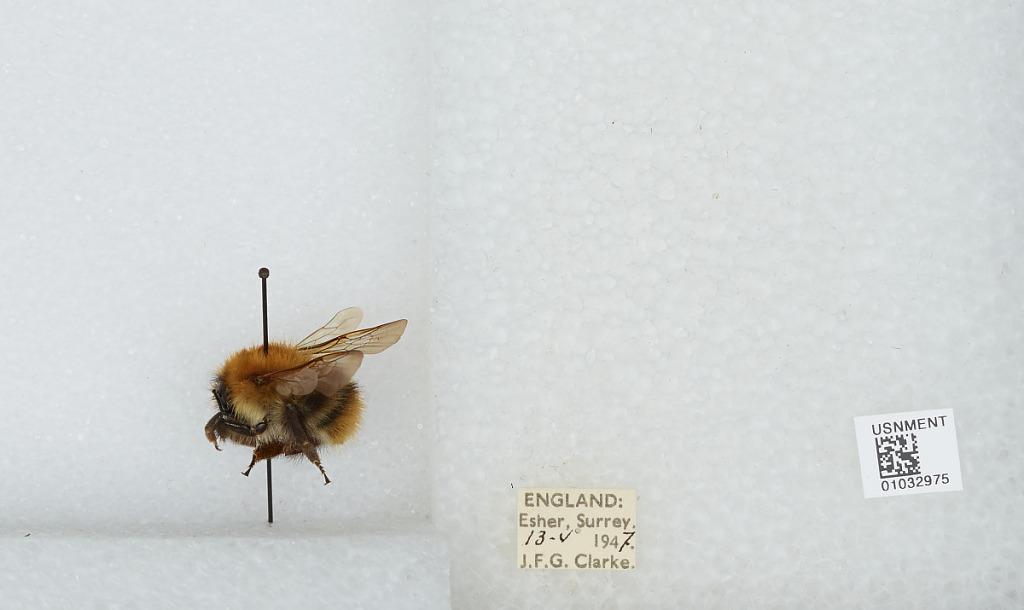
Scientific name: Bombus (Thoracobombus) pascuorum (Scopoli)
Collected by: J. Clarke
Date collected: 1947-5-13
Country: United Kingdom
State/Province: England
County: Surrey
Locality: Esher
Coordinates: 51.3691, -0.365